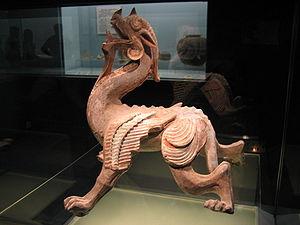
Les neuf fils du dragon ou neuf dragons sont des créatures de la mythologie chinoise. On retrouve certains d'entre eux comme protecteurs sur la majorité des édifices impériaux ou religieux dans tout le monde chinois.